Jerry M. Patterson

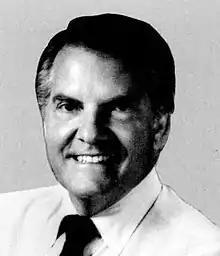
Patterson in 1983

Jerry Mumford Patterson (October 25, 1934 – November 8, 2024) was an American lawyer in California and the District of Columbia, educator and politician, who was a five-term United States Representative from California, serving from 1975 to 1985.